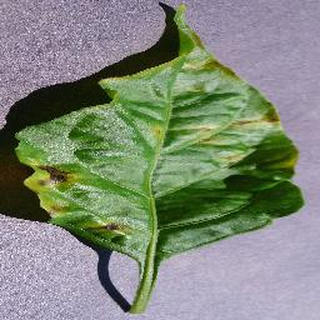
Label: bell_pepper_bacterial_spot